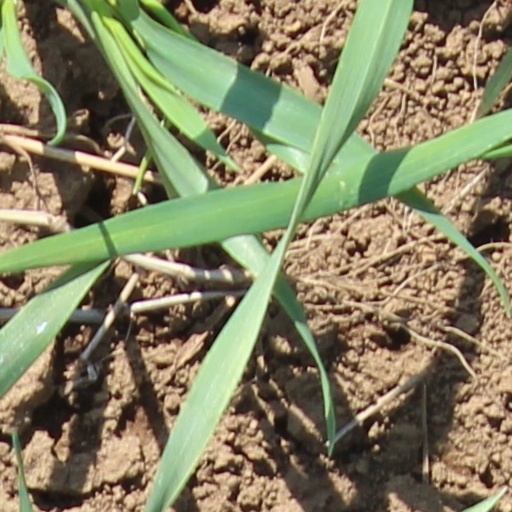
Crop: wheat